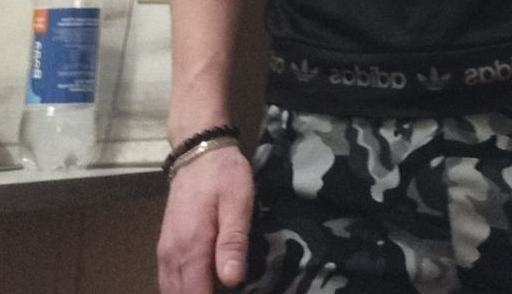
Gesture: no_gesture